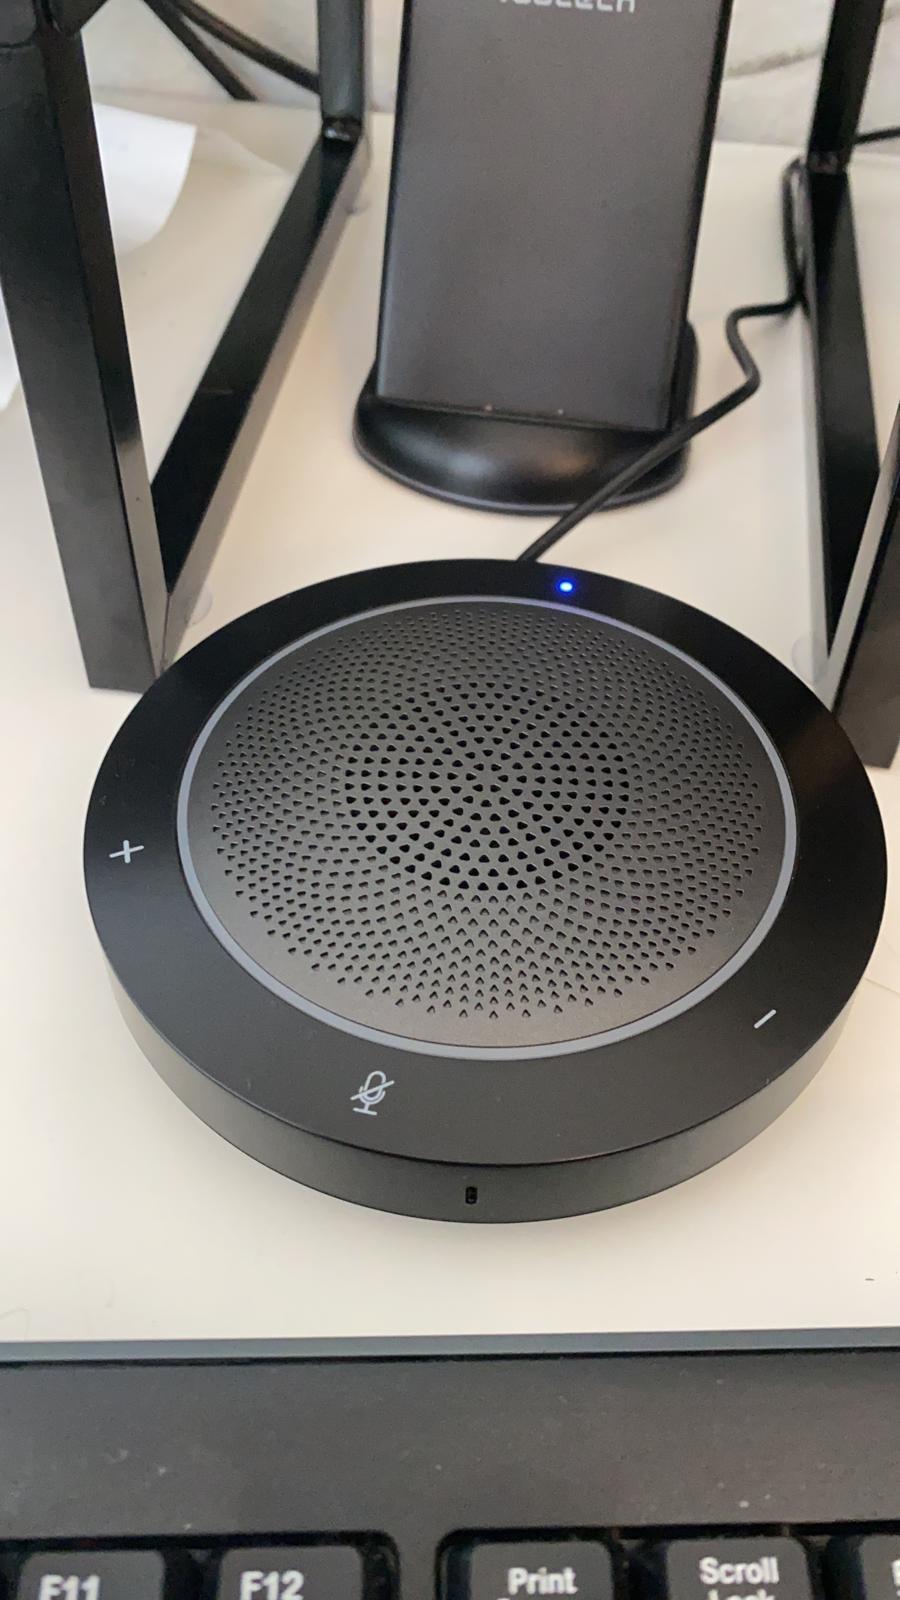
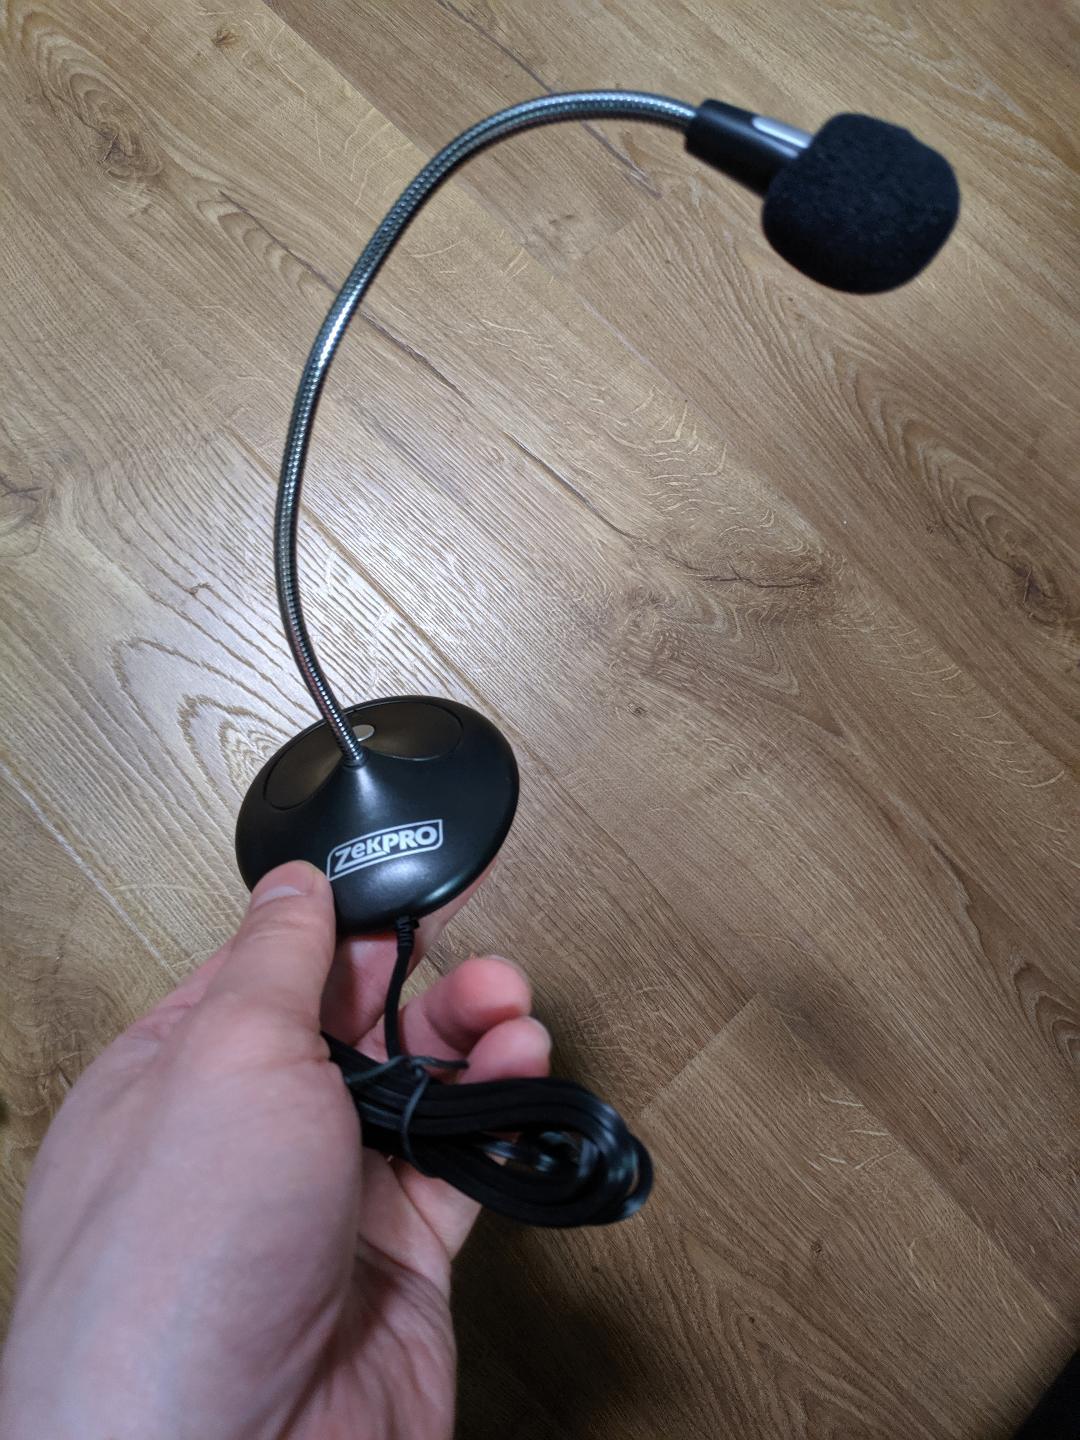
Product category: microphone
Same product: no